Anna Luisa Pignatelli

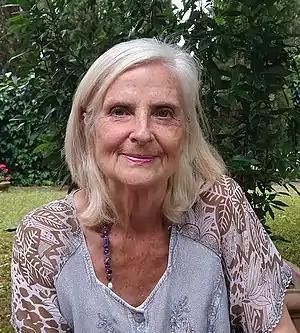
Anna Luisa Pignatelli

Anna Luisa Pignatelli della Leonessa dei Principi di Monteroduni (born 22 November 1952, Asciano, Siena) is an Italian novelist and an aristocrat of German ancestry.